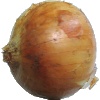
Label: white_onion